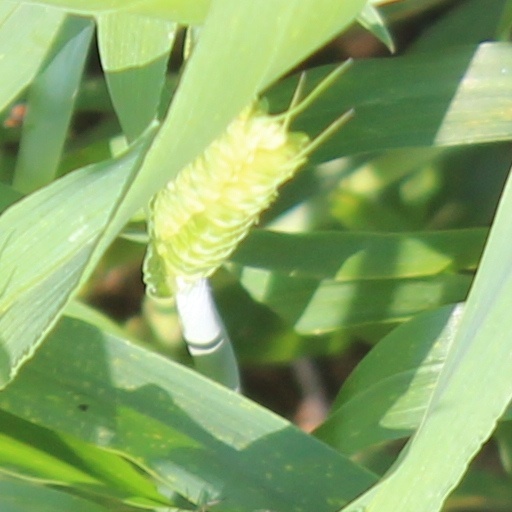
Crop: wheat